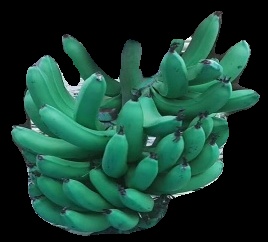
Variety: pachbale
Grade: grade3